Harlequin Air

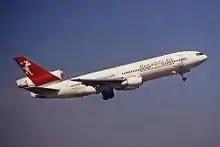
McDonnell Douglas DC-10-30, JA8550

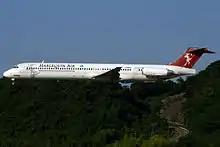
McDonnell Douglas MD-81, JA8552

The airline was established on 20 January 1997 and started operations on 19 December of that same year as an affiliate of Japan Air System.